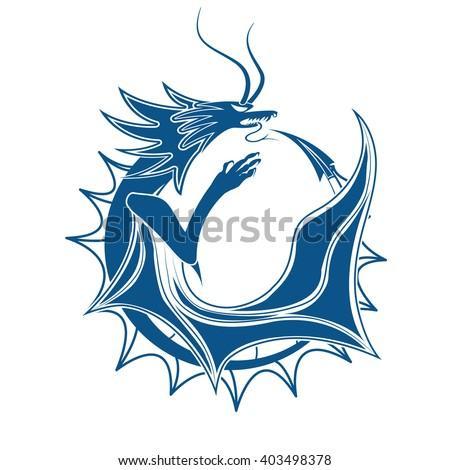
isolated on a white background .